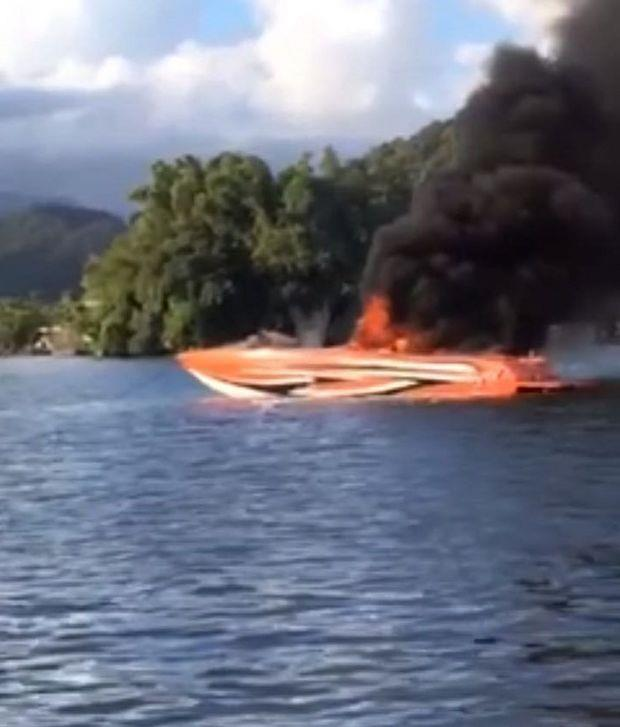
Fire: yes
Smoke: yes